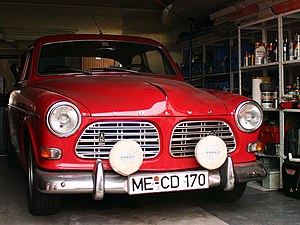
Volvo Cars / Historie
Volvo Amazon (model 122S B20)
Volvo Cars eller Volvo Personvagnar AB er en svensk personbilfabrikant. Volvo Cars var oprindeligt et datterselskab af Volvo-koncernen, frem til det i 1999 blev solgt til Ford Motor Company. Personbilsfabrikanten og dens tidligere moderselskab har siden da, med undtagelse af forskellige sponsorater og deres fælles brug af varemærket som forvaltes af Volvo Trade Mark Holding, arbejdet komplet uafhængigt af hinanden, men har dog stadigvæk hver deres hovedsæde på den samme grund i Göteborg.